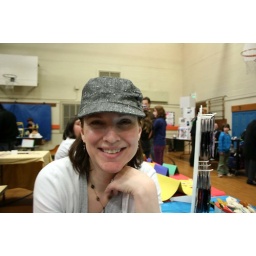
Cute mama in a cute hat